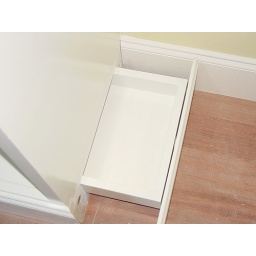
Secret Drawer in cabinet base